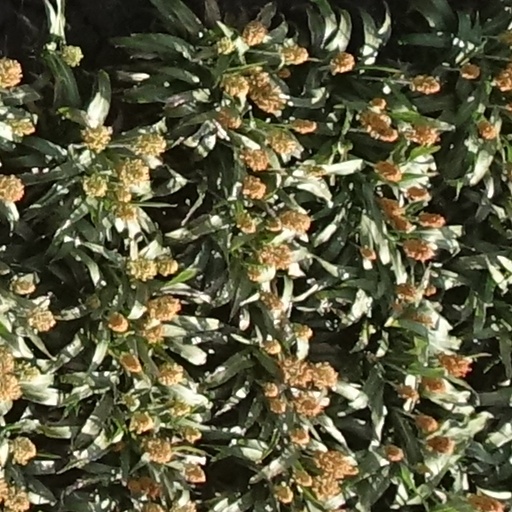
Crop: sorghum